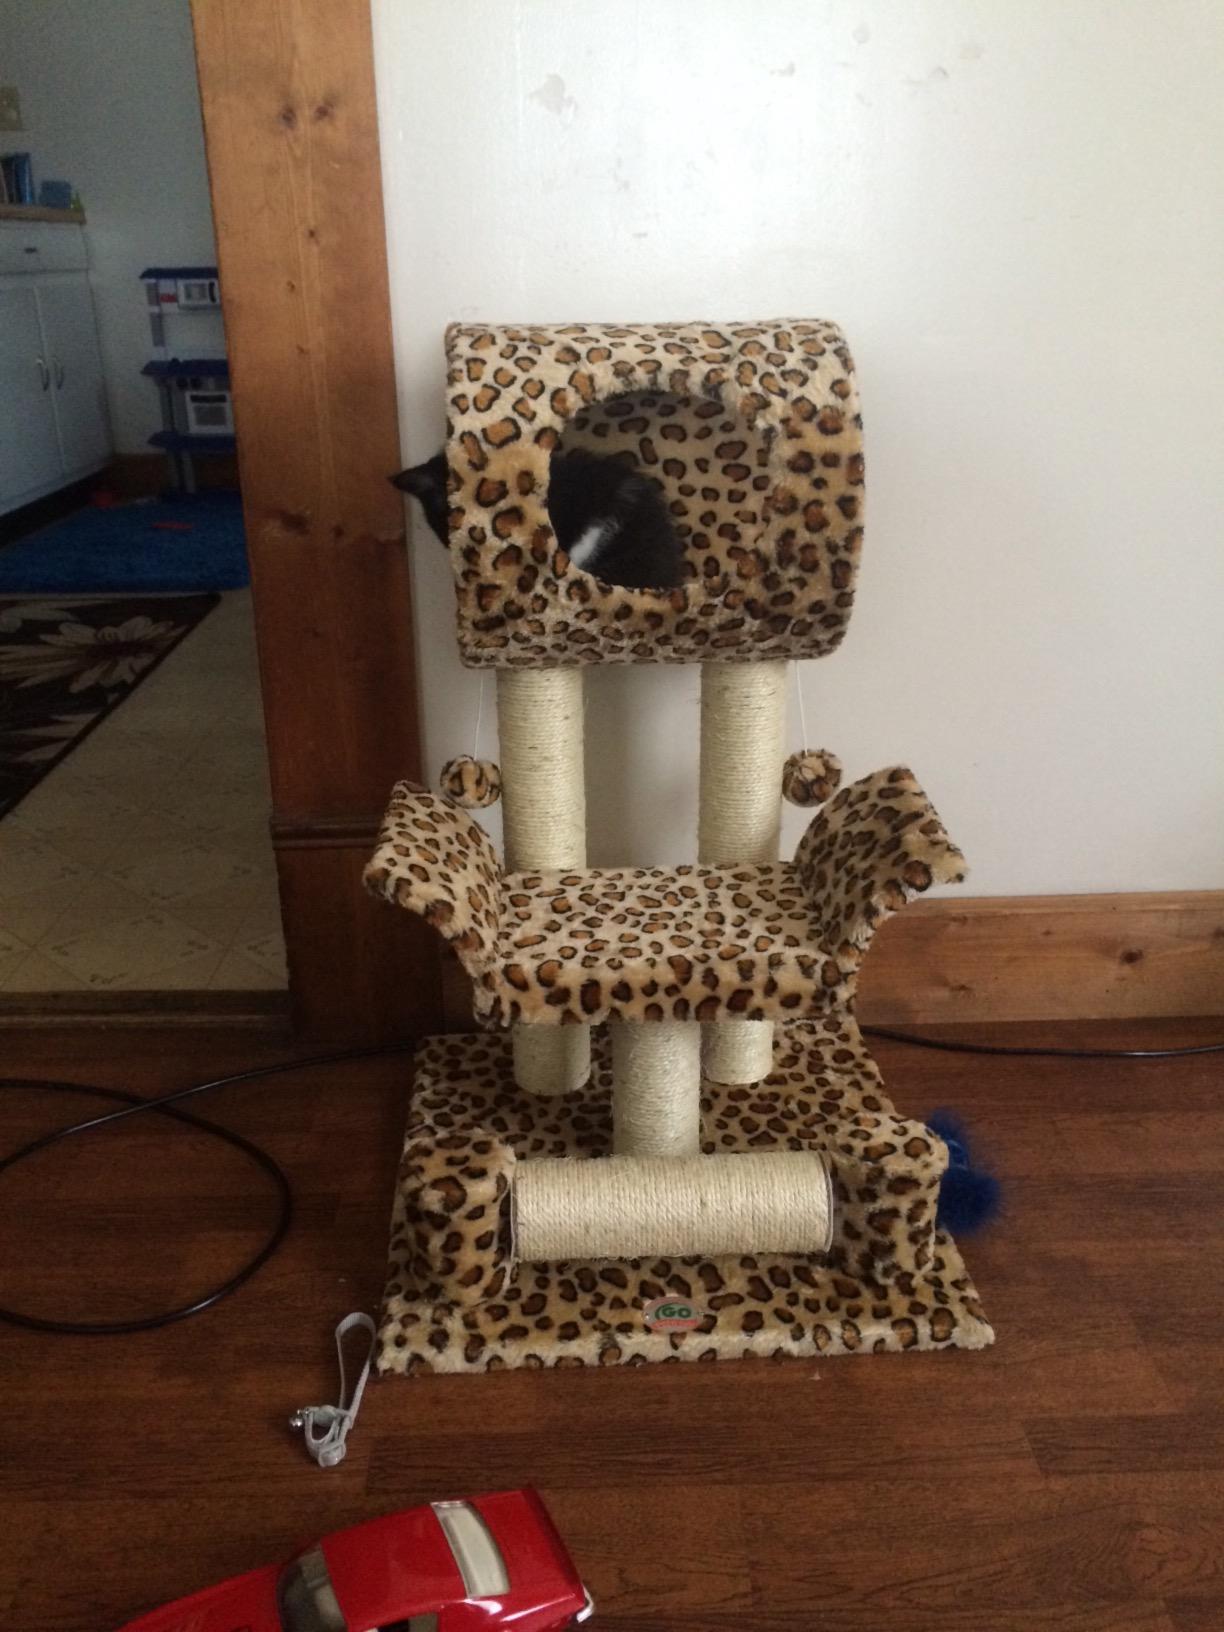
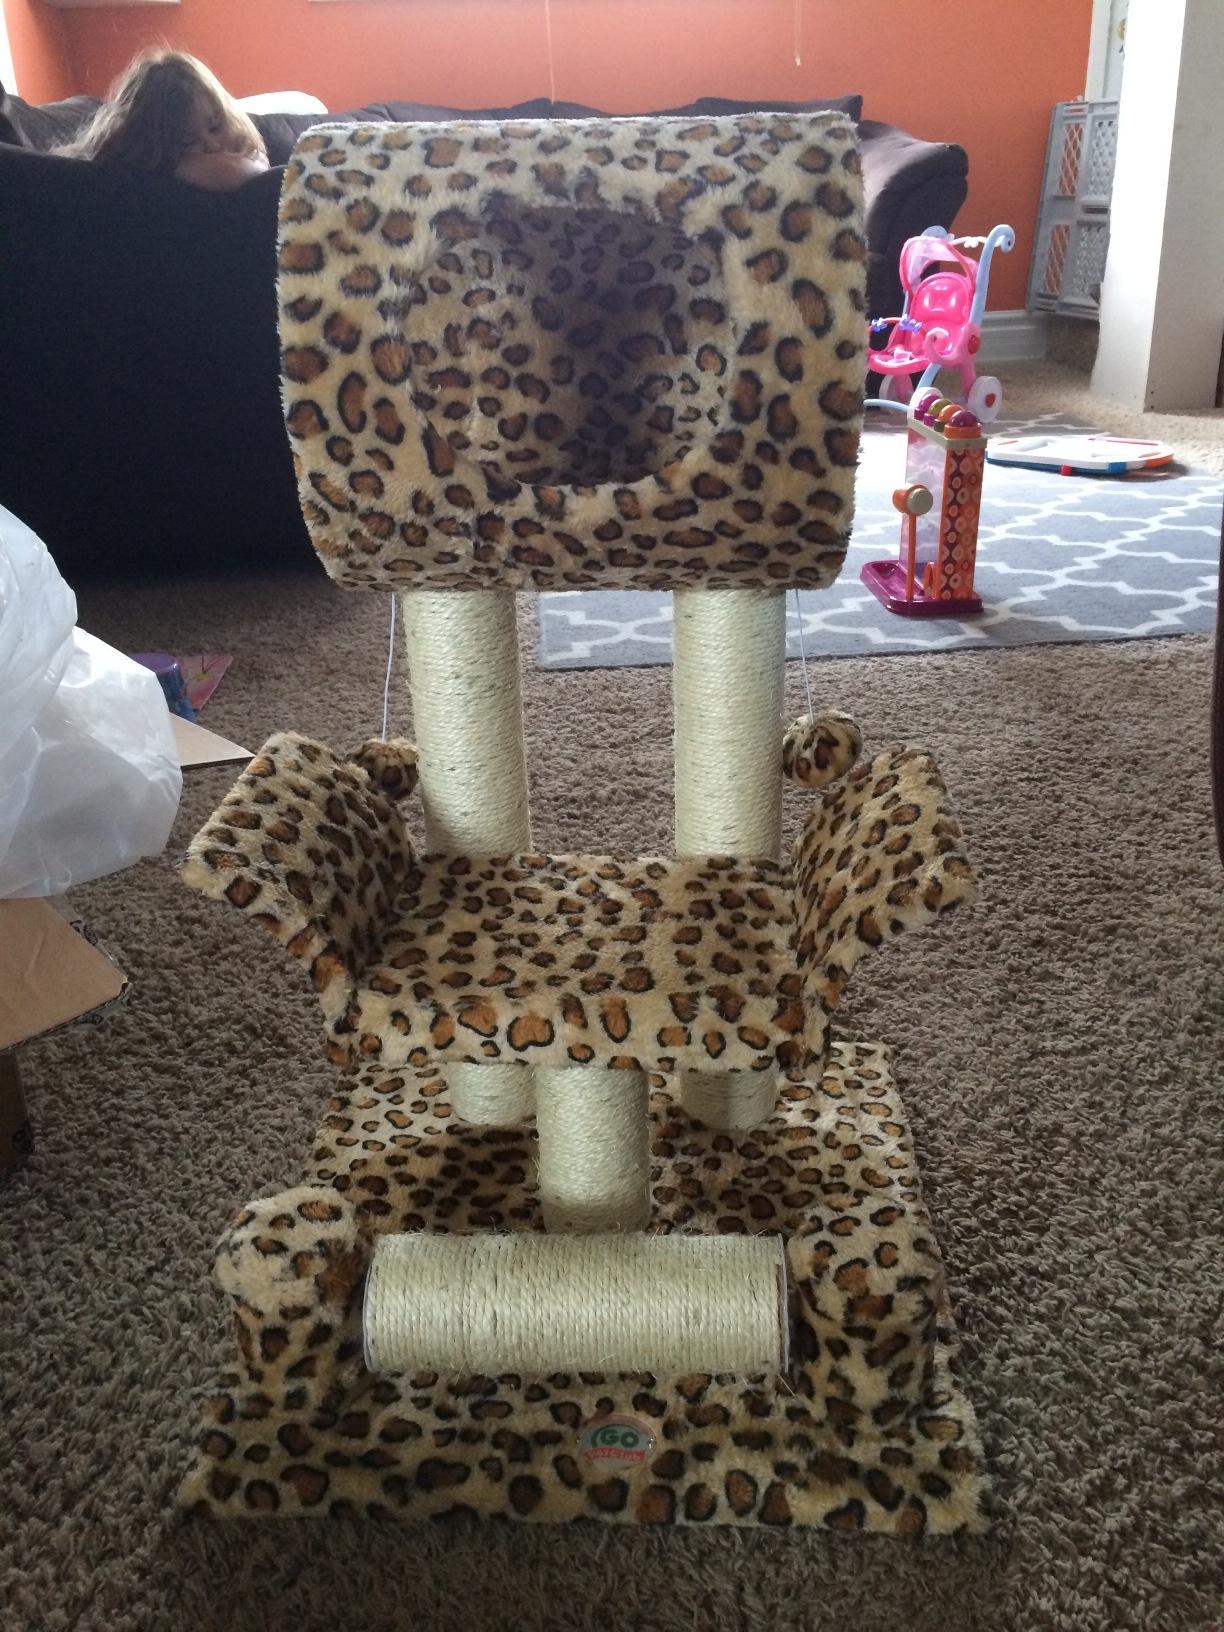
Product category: items_cat tree
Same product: yes